Crisis Core: Final Fantasy VII

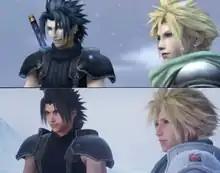
A comparison between the original "Crisis Core" (above) and the remaster "Reunion" (below).

The idea of "Crisis Core" originated when Hajime Tabata was chosen as director for an upcoming "Final Fantasy" title for the PlayStation Portable. After discussing with Tetsuya Nomura and Yoshinori Kitase, Tabata decided that the game should be another installment in the "Compilation of Final Fantasy VII", feeling that the pressure of producing a game from a popular series would motivate both the staff and himself. The original idea was to make a PlayStation Portable port of "Before Crisis: Final Fantasy VII", as it had been released for mobile phones and the staff wanted to expand it, but after deciding Zack was going to be the protagonist of the new game, the idea of a "Before Crisis" port was canceled.